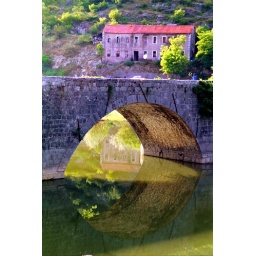
Old traditional house and stone bridge reflected in the river. Rijeka Crnojevica, Montenegro